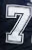
Number: 7